Green Gartside

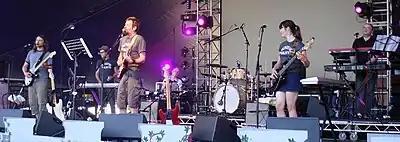
Scritti Politti performing live at Big Chill 2006

As Scritti Politti, Gartside and New Yorkers keyboardist David Gamson and drummer Fred Maher released the band's second studio album "Cupid & Psyche 85" in June 1985. The album included hits "Wood Beez (Pray Like Aretha Franklin)" (to the music video for which Michael Clark lent his contemporary dance); "Absolute" (the music video being based on William Shakespeare's "A Midsummer Night's Dream"); "The Word Girl"; "Perfect Way"; and "Hypnotize". Released on Virgin Records, it reached number 5 in the UK and was certified gold by the British Phonographic Industry (BPI) for 100,000 copies sold. It was produced by Scritti Politti and Turkish-born Arif Mardin who coincidentally had also produced Aretha Franklin, one of Gartside's musical influences.